Uri Avnery

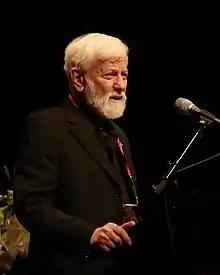
Avnery giving a speech upon receiving the Carl von Ossietzky Medal, Berlin, 2008

In 1965, Avnery created a political party bearing the name of his and Cohen's magazine, HaOlam HaZeh – Koah Hadash, and was elected to the Knesset in the 1965 election. The move was inspired by the passage in 1965 of a Law against Defamation in Israel, which Avnery took personally as a legislative measure designed to muzzle his newspaper's reportage. The dominant focus of his criticism was the Mapai establishment. Although he retained his seat in the 1969 election, the party disintegrated and Avnery renamed it Meri. Although it failed to win any seats in the 1973 elections, Avnery returned to the Knesset as a member of the Sheli party after the 1977 election, but did not retain his seat in the 1981 election. He was later involved in the Progressive List for Peace. He wrote a book of his early period in parliament, entitled "1 against 119: Uri Avnery in the Knesset", (1969).